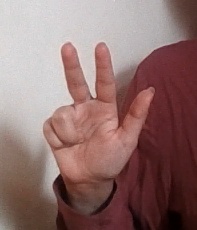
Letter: al